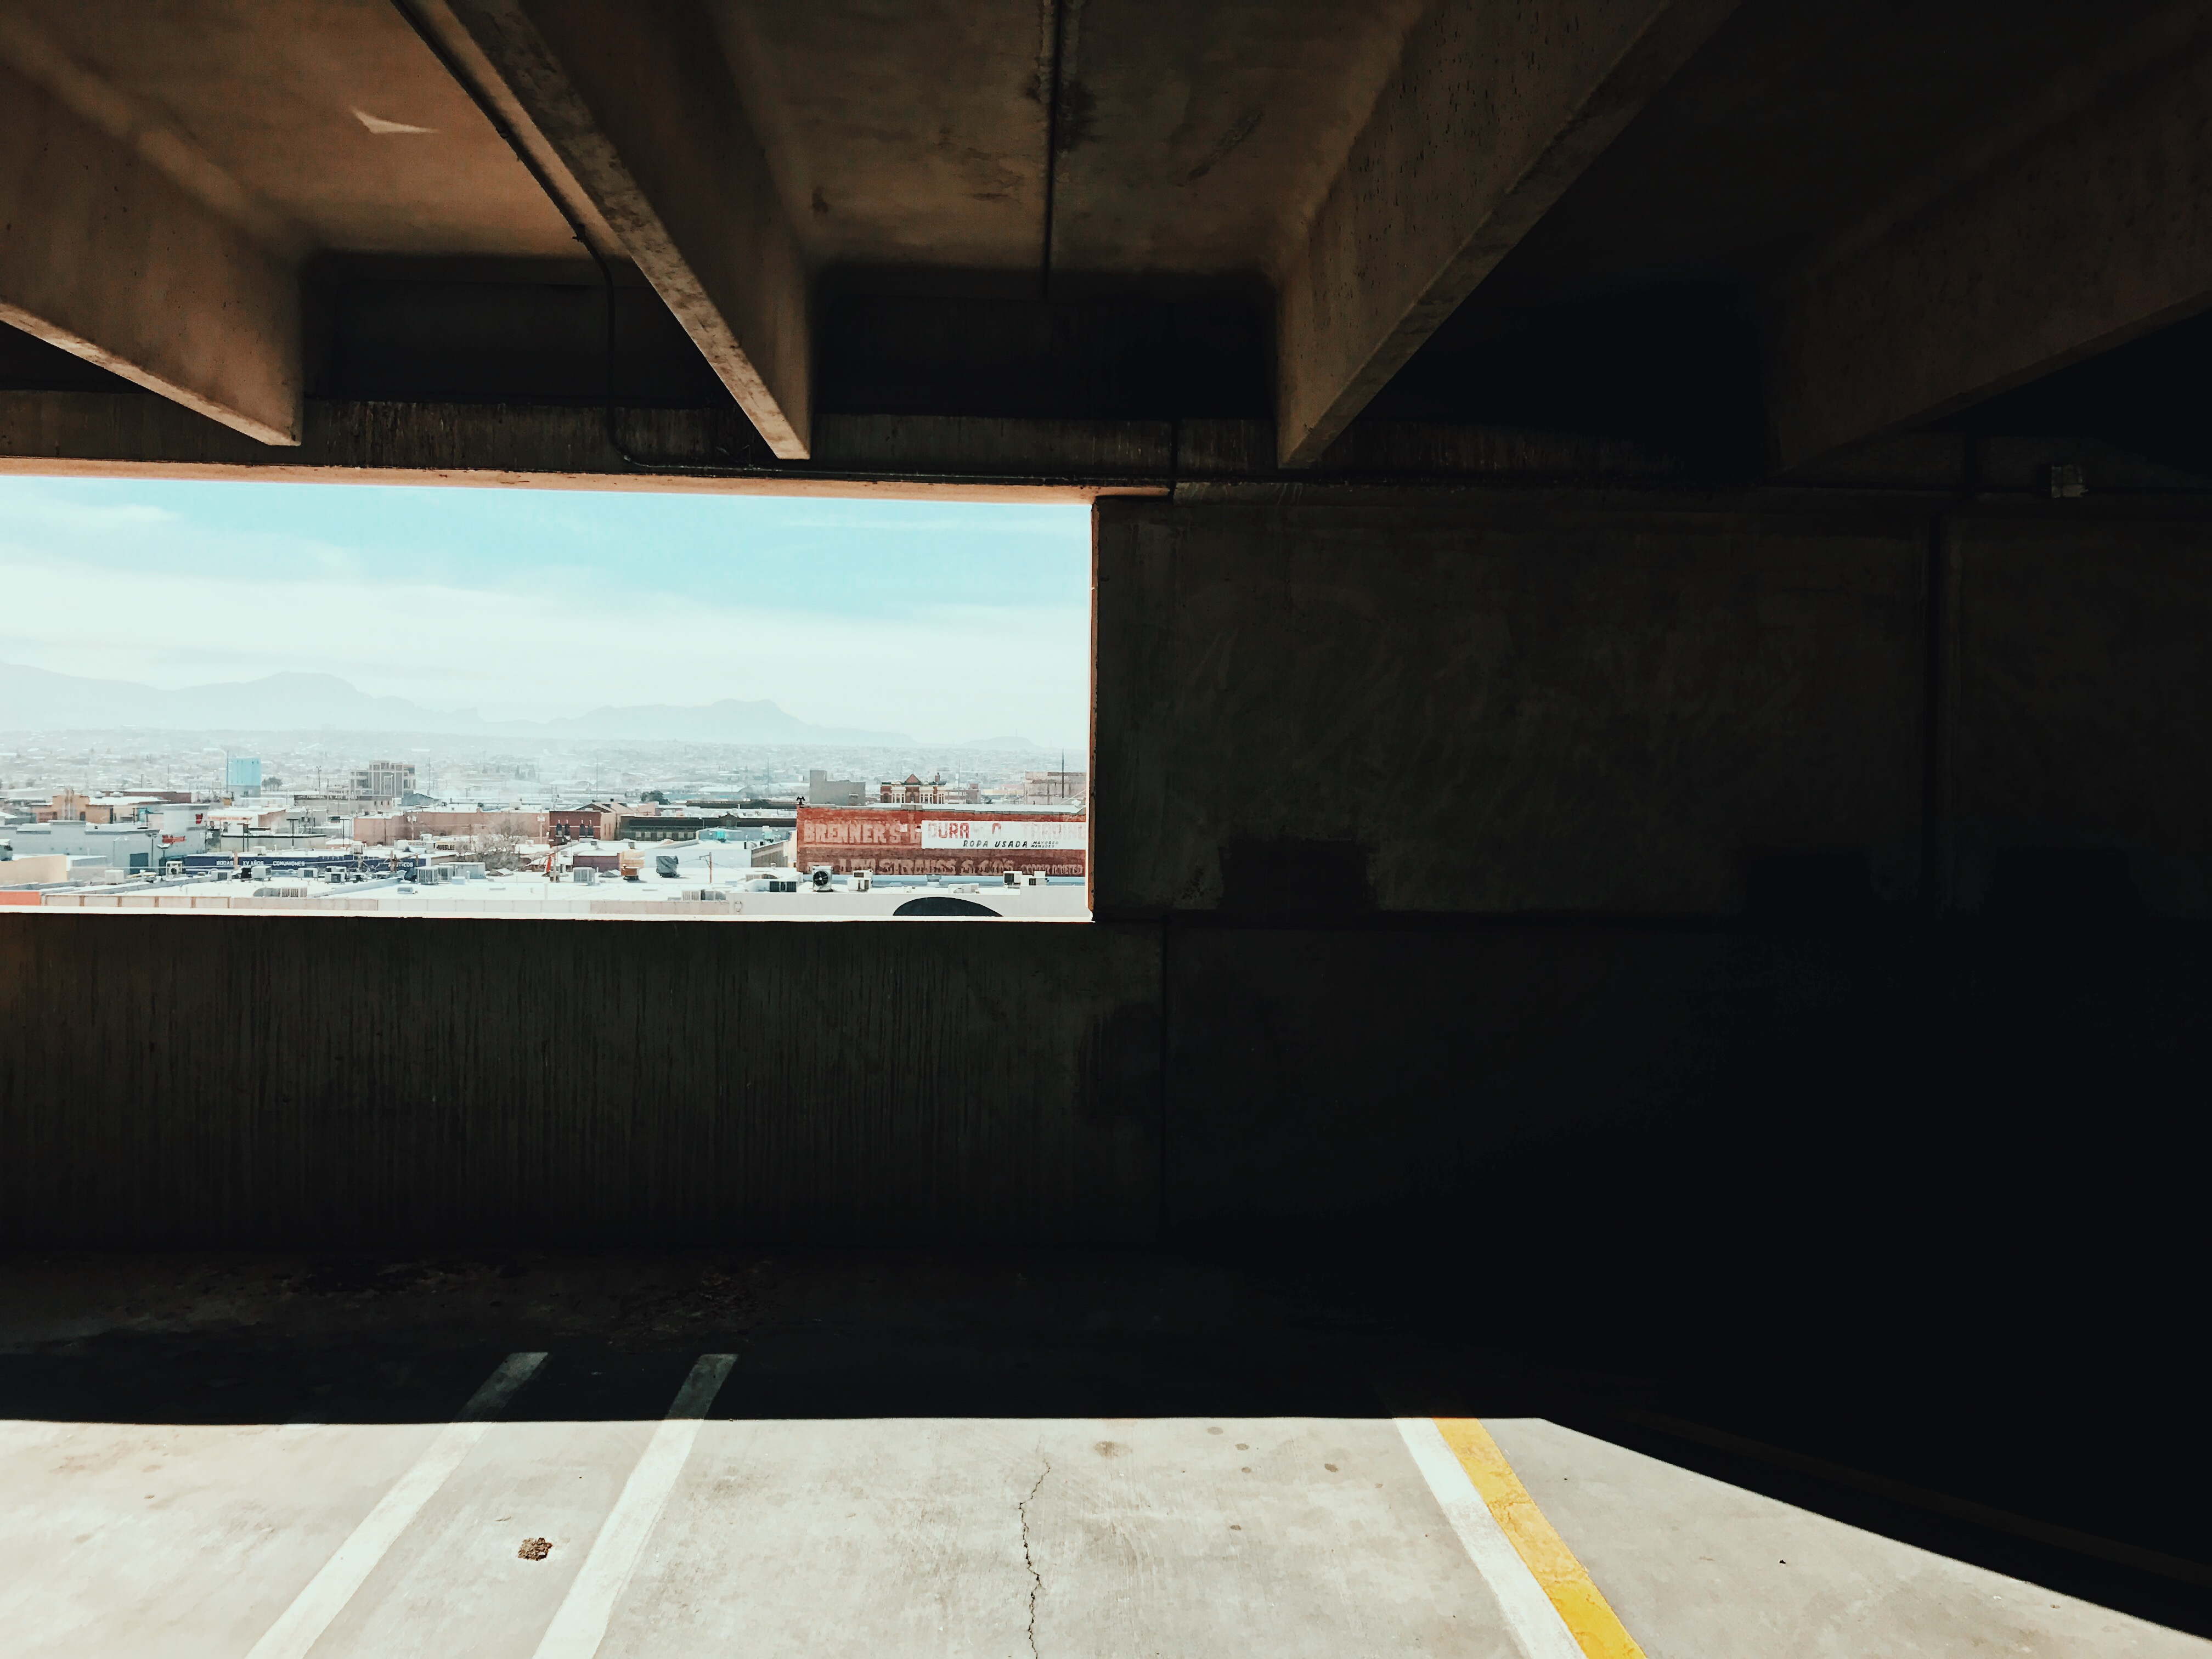
light, architecture, wood, window, building, wall, shadow, darkness, parking lot, interior design, art, design, tourist attraction, shape